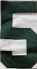
Number: 5